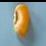
Maize quality: Good